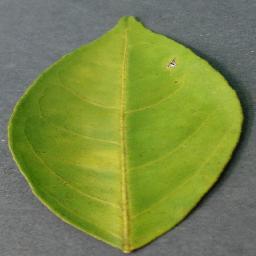
Label: Orange___Haunglongbing_(Citrus_greening)